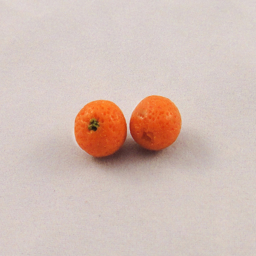
Two oranges sitting next to each other on a counter.
A couple of oranges, one with a core and one without.
two little nectarines sitting on a white counter
There are two small fruits sitting next to each other.
A couple of small oranges on a white surface.